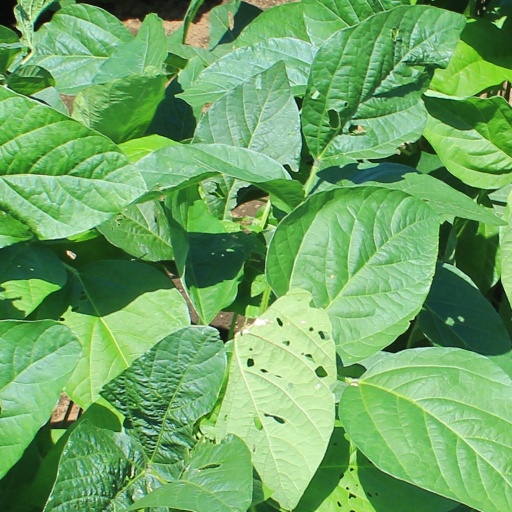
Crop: soybean